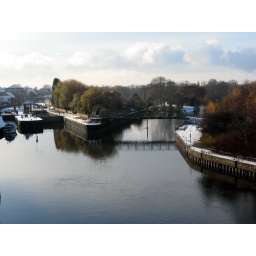
view over river from newark castle